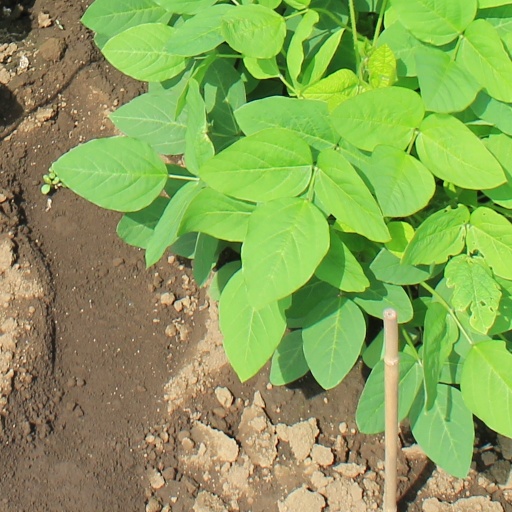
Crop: soybean